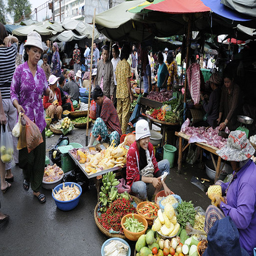
People are milling around vegetables at a market place.
Many people are scattered around the huge selections of food.
Group of people walking outside an outdoor food market.
Fruits and vegetables are being sold at a market.
People shopping in an outdoor farmers market.